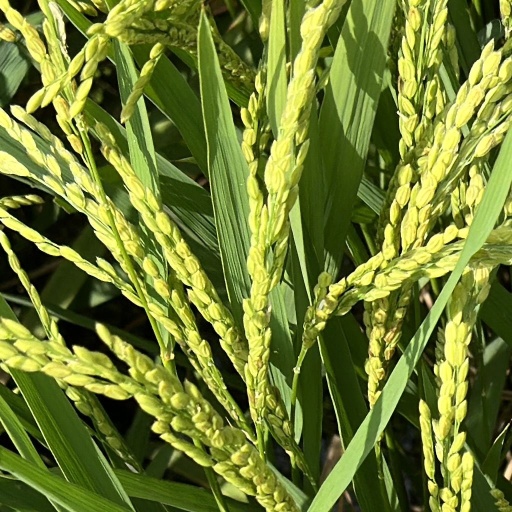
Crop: rice